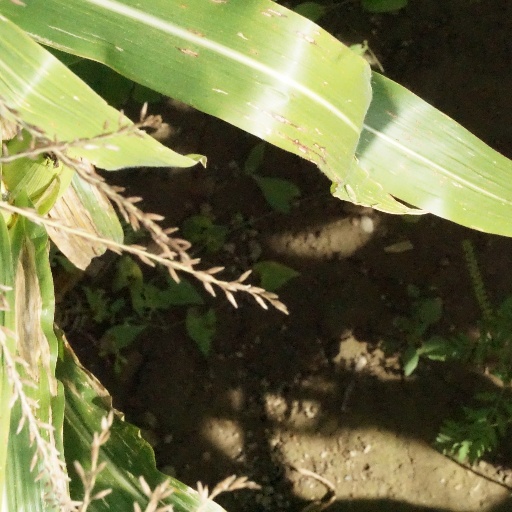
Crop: maize; corn